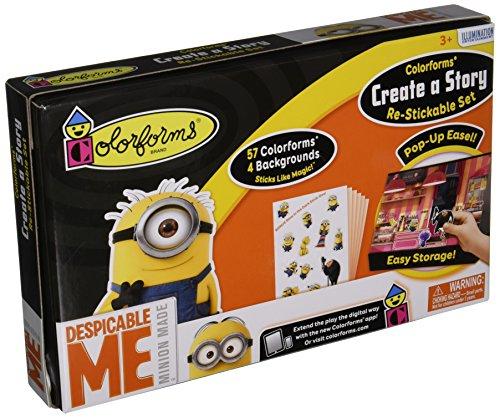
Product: Colorforms Brand Despicable Me Create a Story Restickable Set
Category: Toys & Games | Arts & Crafts | Craft Kits
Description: PRODUCT DESCRIPTION - The classic Colorforms Create A Story box set is back, featuring your favorite characters.
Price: $9.99
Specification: ProductDimensions:12x7.5x1.8inches|ItemWeight:12pounds|ShippingWeight:15.2ounces(Viewshippingratesandpolicies)|DomesticShipping:ItemcanbeshippedwithinU.S.|InternationalShipping:ThisitemcanbeshippedtoselectcountriesoutsideoftheU.S.LearnMore|ASIN:B014UL2A3E|Itemmodelnumber:406|Manufacturerrecommendedage:36months-15years